Electra (1962 film)

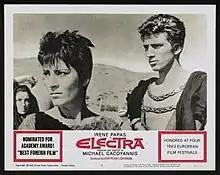

Electra ( "Ilektra") is a 1962 Greek film based on the play "Electra", written by Euripides. It was directed by Michael Cacoyannis, serving as the first installment of his "Greek tragedy" trilogy, followed by "The Trojan Women" in 1971 and "Iphigenia" in 1977. The film starred Irene Papas in the lead role as Elektra and Giannis Fertis as Orestis.